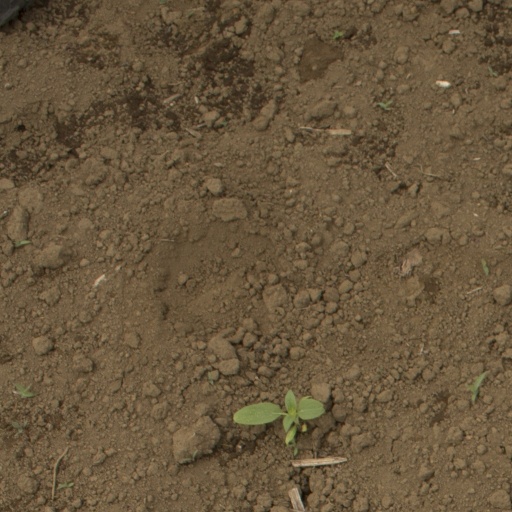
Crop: Jerusalem artichoke